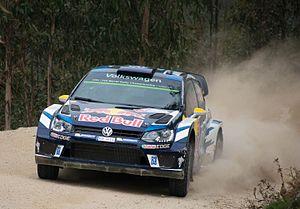
La Volkswagen Polo V est une automobile 5 places de la marque allemande Volkswagen apparue en 2009. Elle succède à la Polo IV. Elle a remporté le trophée européen de la voiture de l'année en 2010.